Oliver Lodge

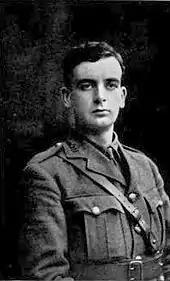
Oliver Lodge's youngest son, Raymond, was killed in World War I. Oliver believed he had succeeded in contacting Raymond in the afterlife.

In 1886 Lodge developed the moving boundary method for the measurement in solution of an ion transport number, which is the fraction of electric current carried by a given ionic species.